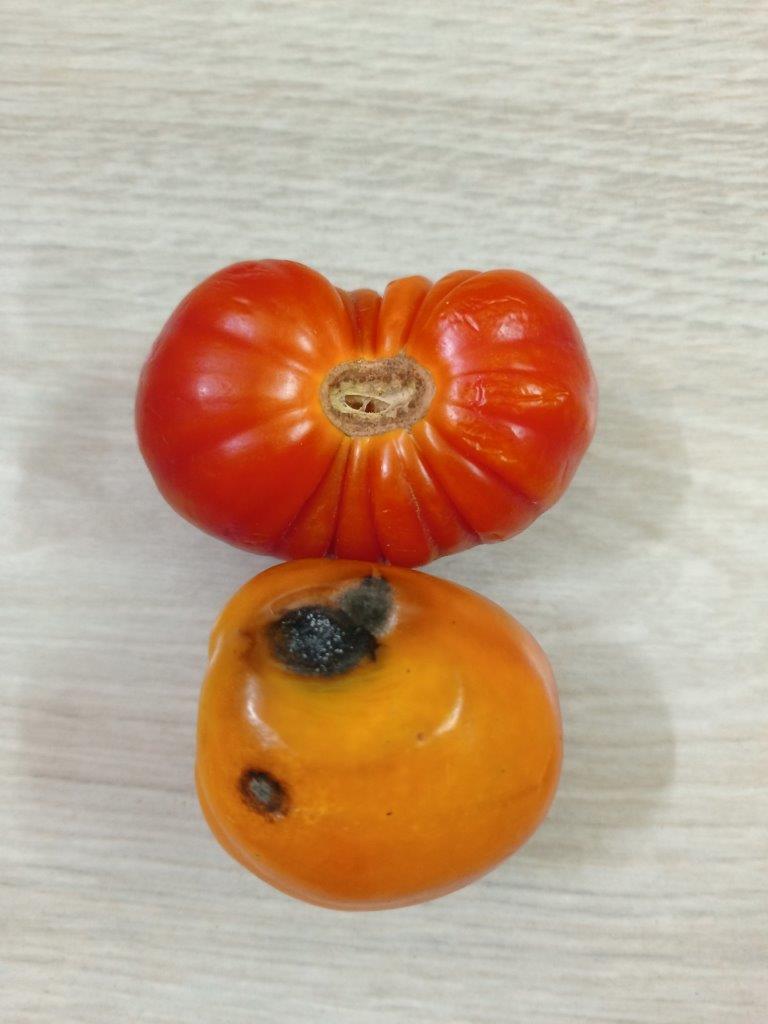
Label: Rotten